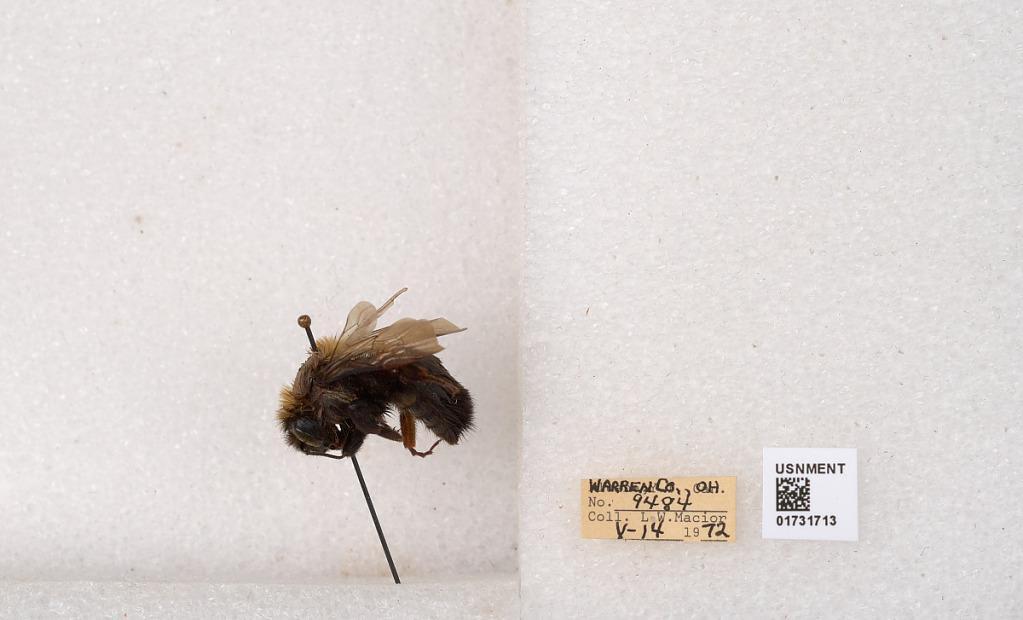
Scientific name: Bombus impatiens Cresson
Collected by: L. Macior
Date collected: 1972-5-14
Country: United States
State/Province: Ohio
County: Warren
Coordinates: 39.4276, -84.1668